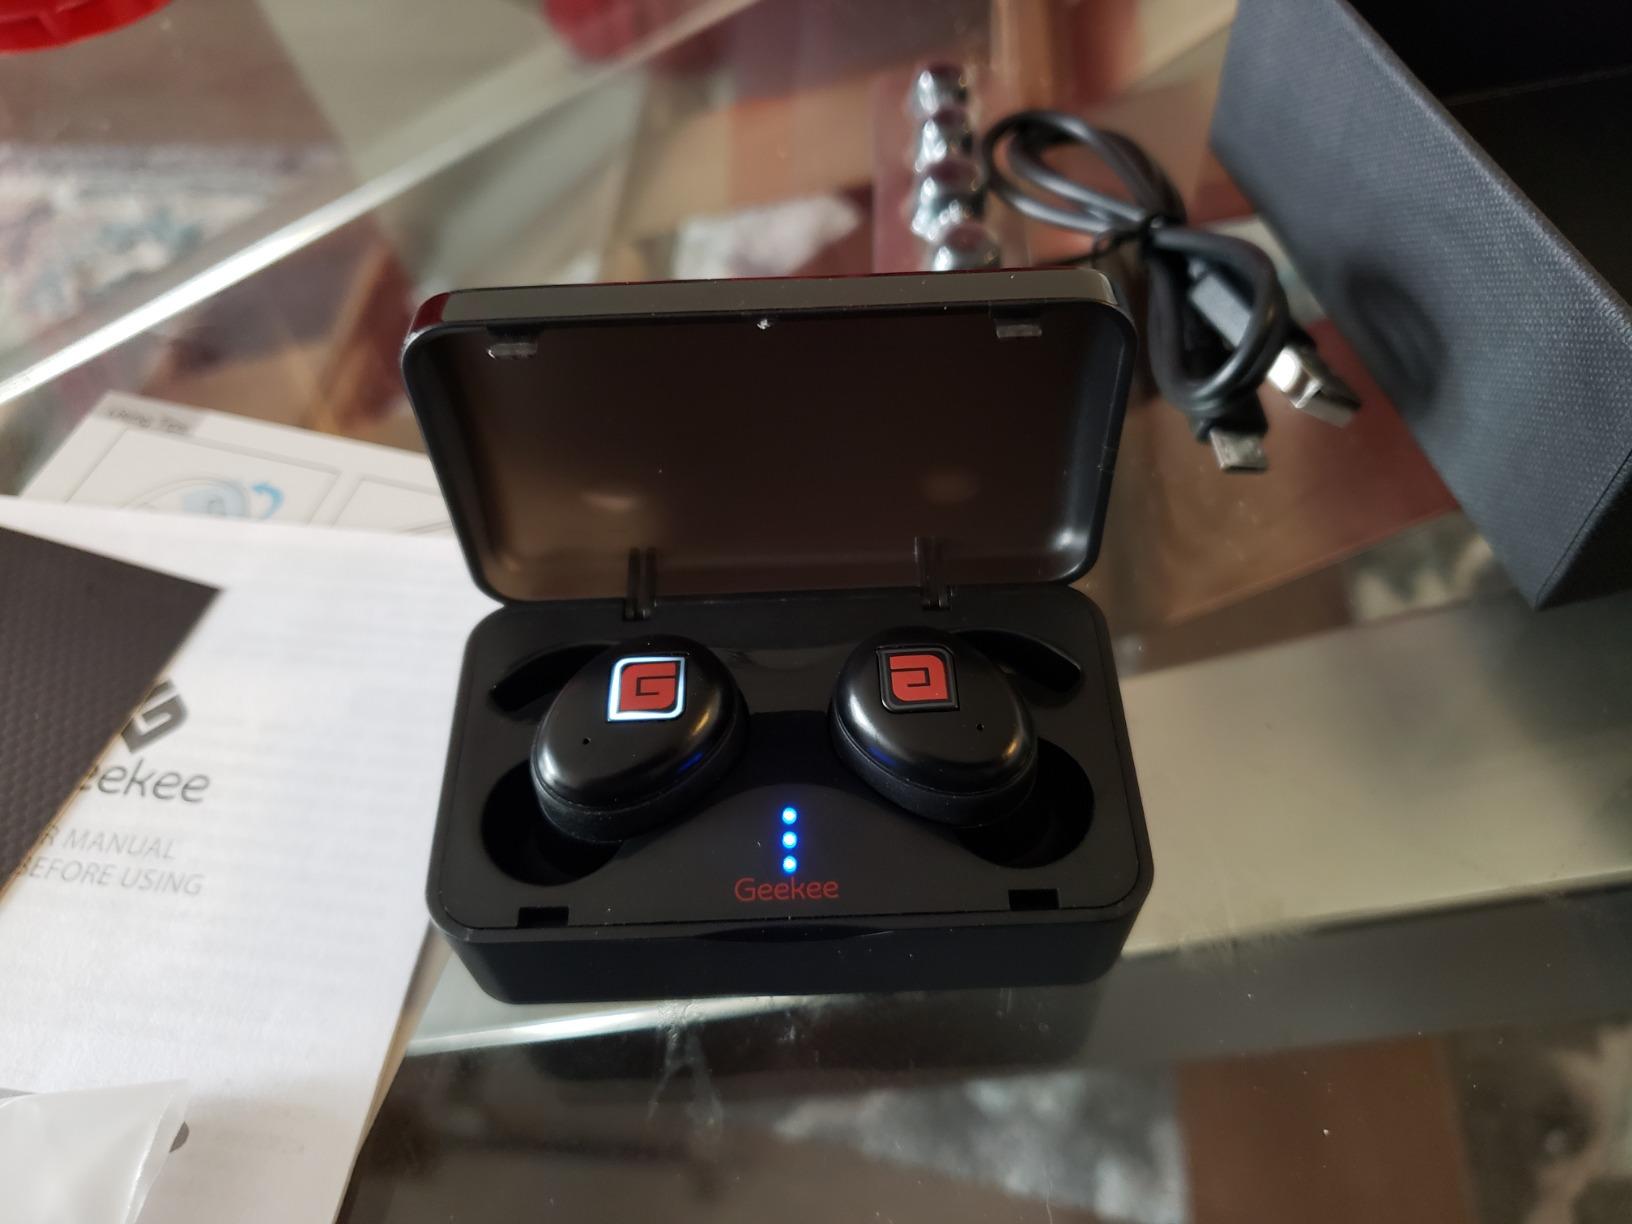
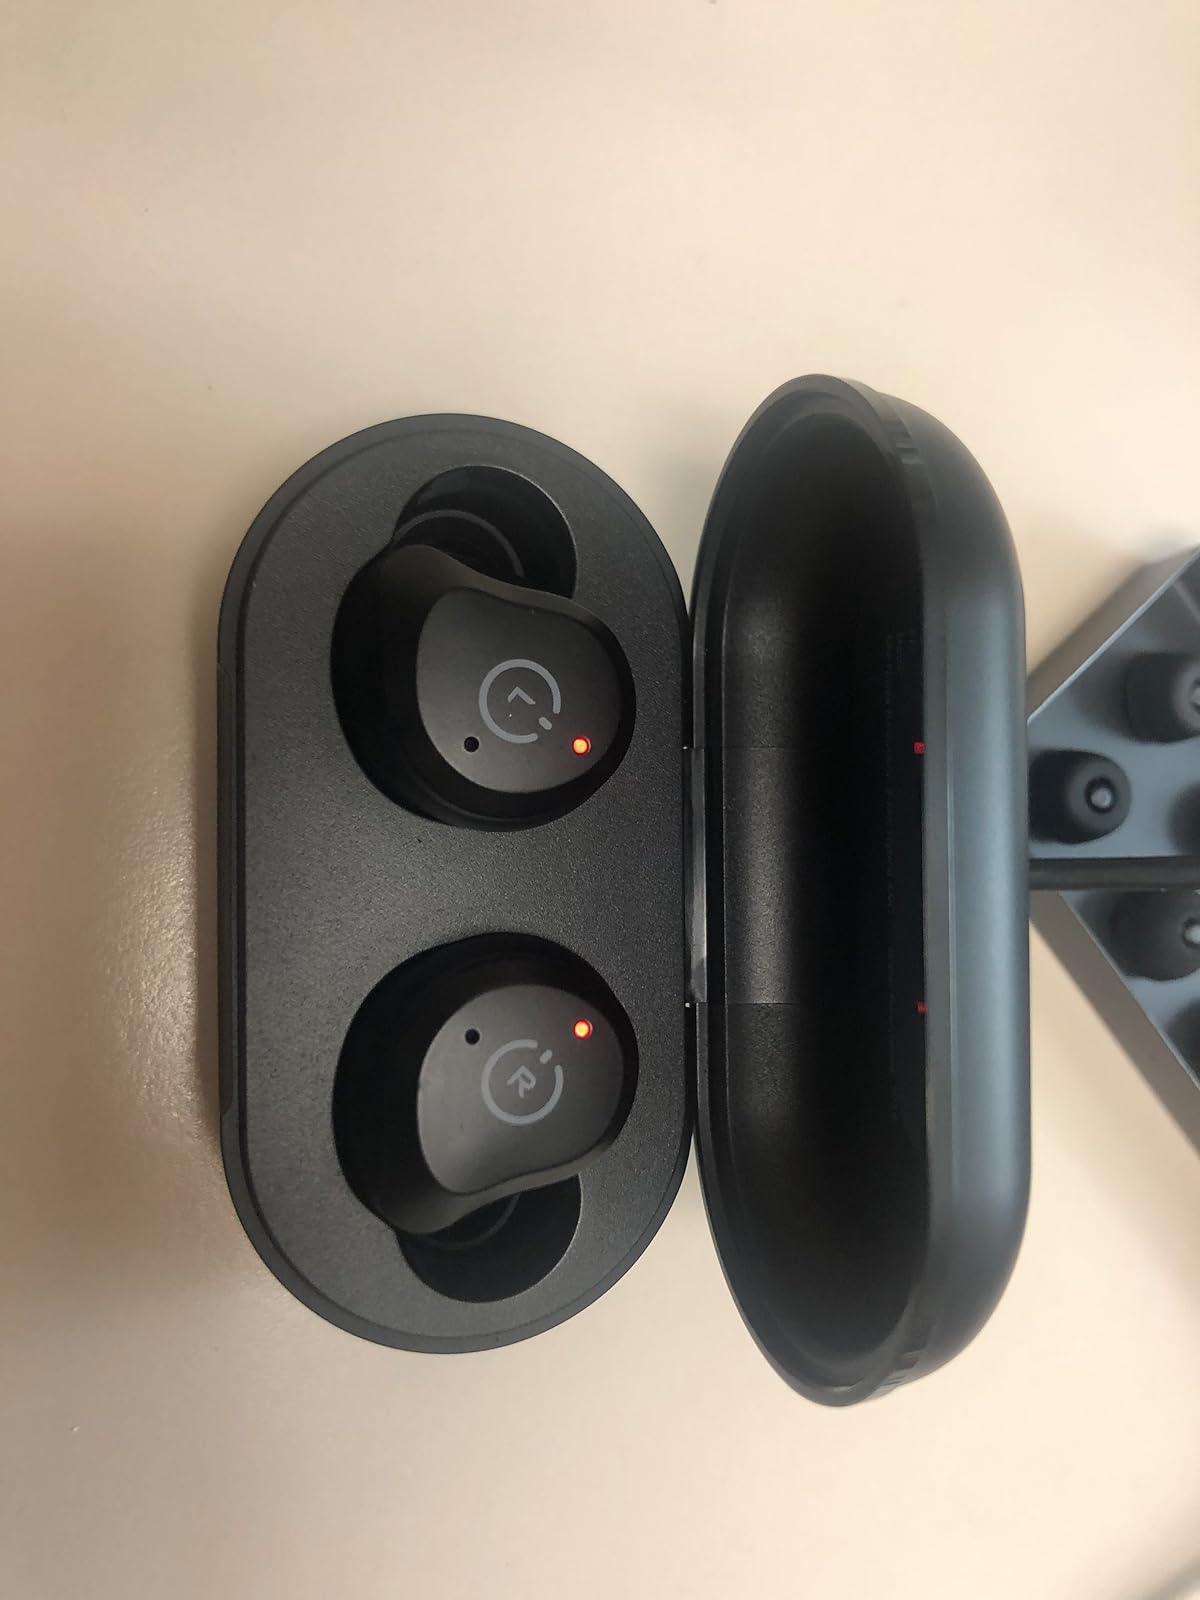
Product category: earbuds
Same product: no